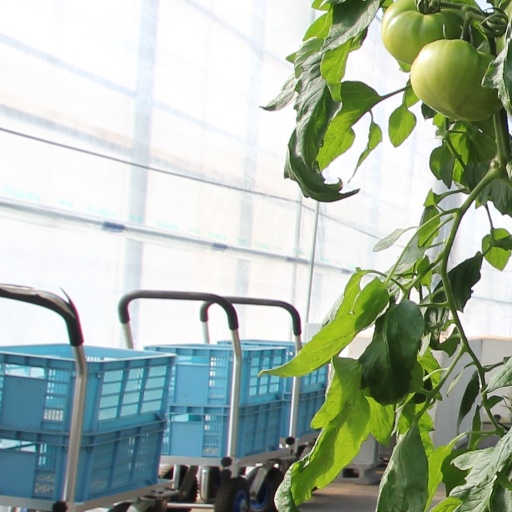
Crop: tomato